Moiya Kelly

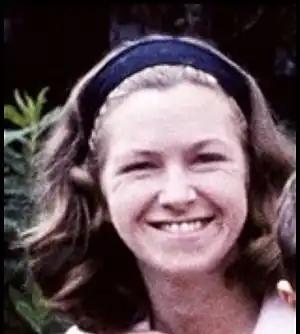
Moiya Kelly Bewsher

Moiya Ann Kelly (28 May 1934 – 3 January 2023) was a British actress during the 1950s who is probably best known for playing Martha Cratchit in the film "Scrooge" (1951) starring Alistair Sim.